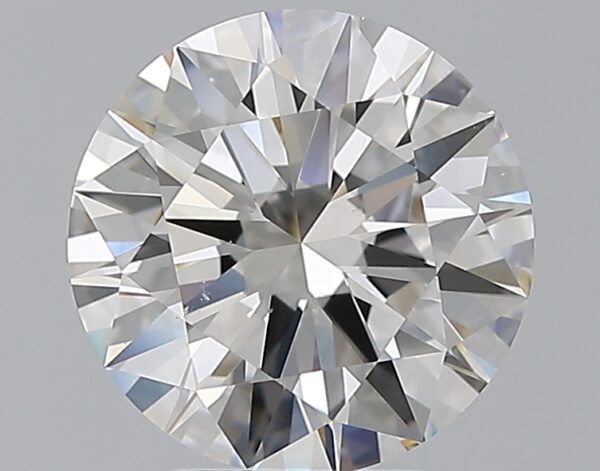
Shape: round
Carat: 3.26
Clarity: VS1
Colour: E
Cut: EX
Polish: EX
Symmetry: EX
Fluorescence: ST
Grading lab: GIA
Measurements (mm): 9.64 x 9.69 x 5.77